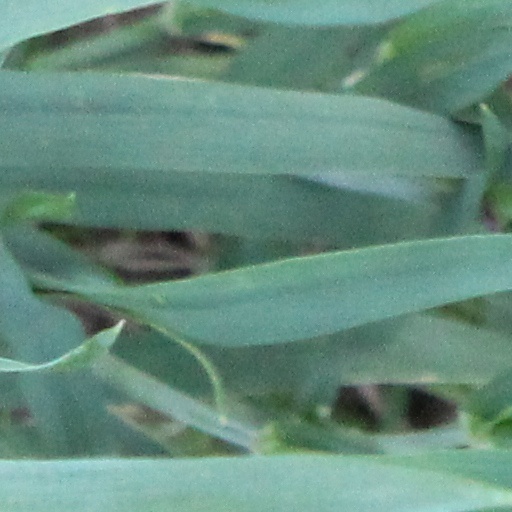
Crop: wheat